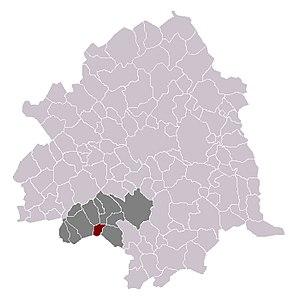
Carnin dans son canton et son arrondissement
Carnin est une commune française située dans le département du Nord, en région Hauts-de-France. Carnin a fait partie de la communauté de communes de la Haute Deûle, en Flandre française, qui a choisi de rejoindre la Métropole européenne de Lille en 2020.